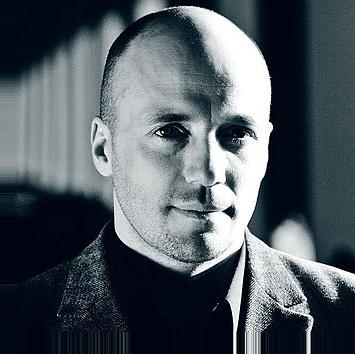
Age: 38